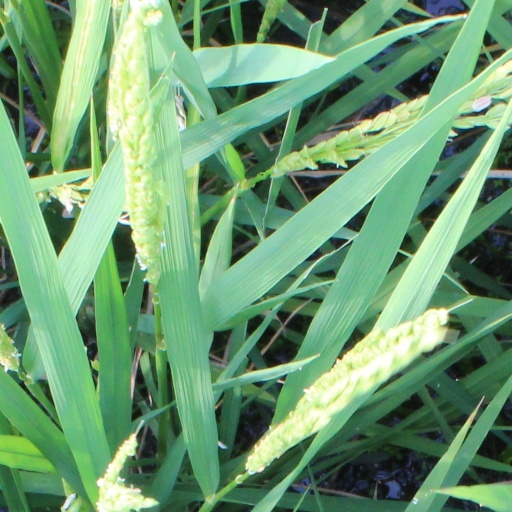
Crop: rice